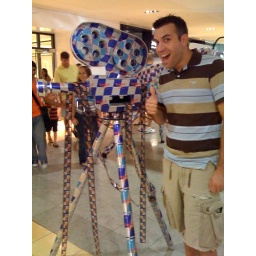
red bull art at the galleria in Houston